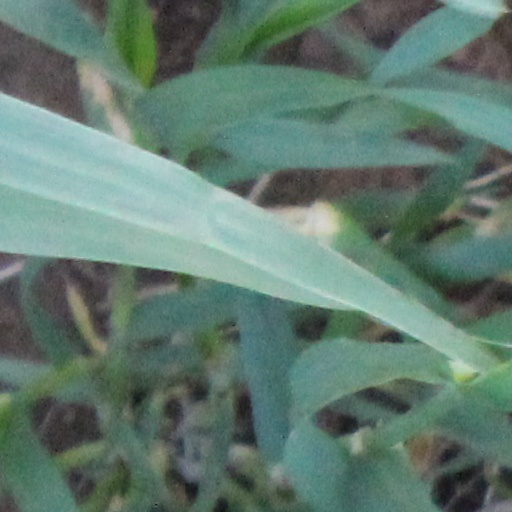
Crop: wheat